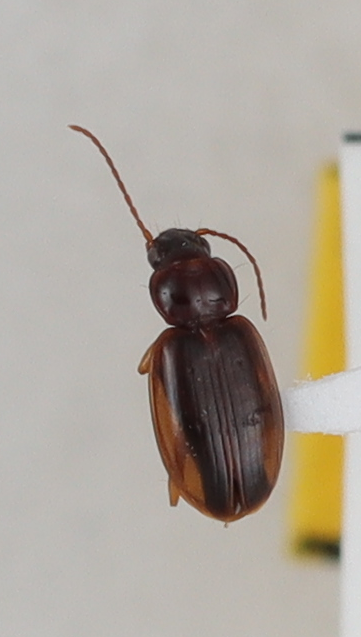
Scientific name: Trechus obtusus
Plot: 2
Trap: E
Collected: 20210504